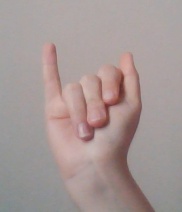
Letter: meem